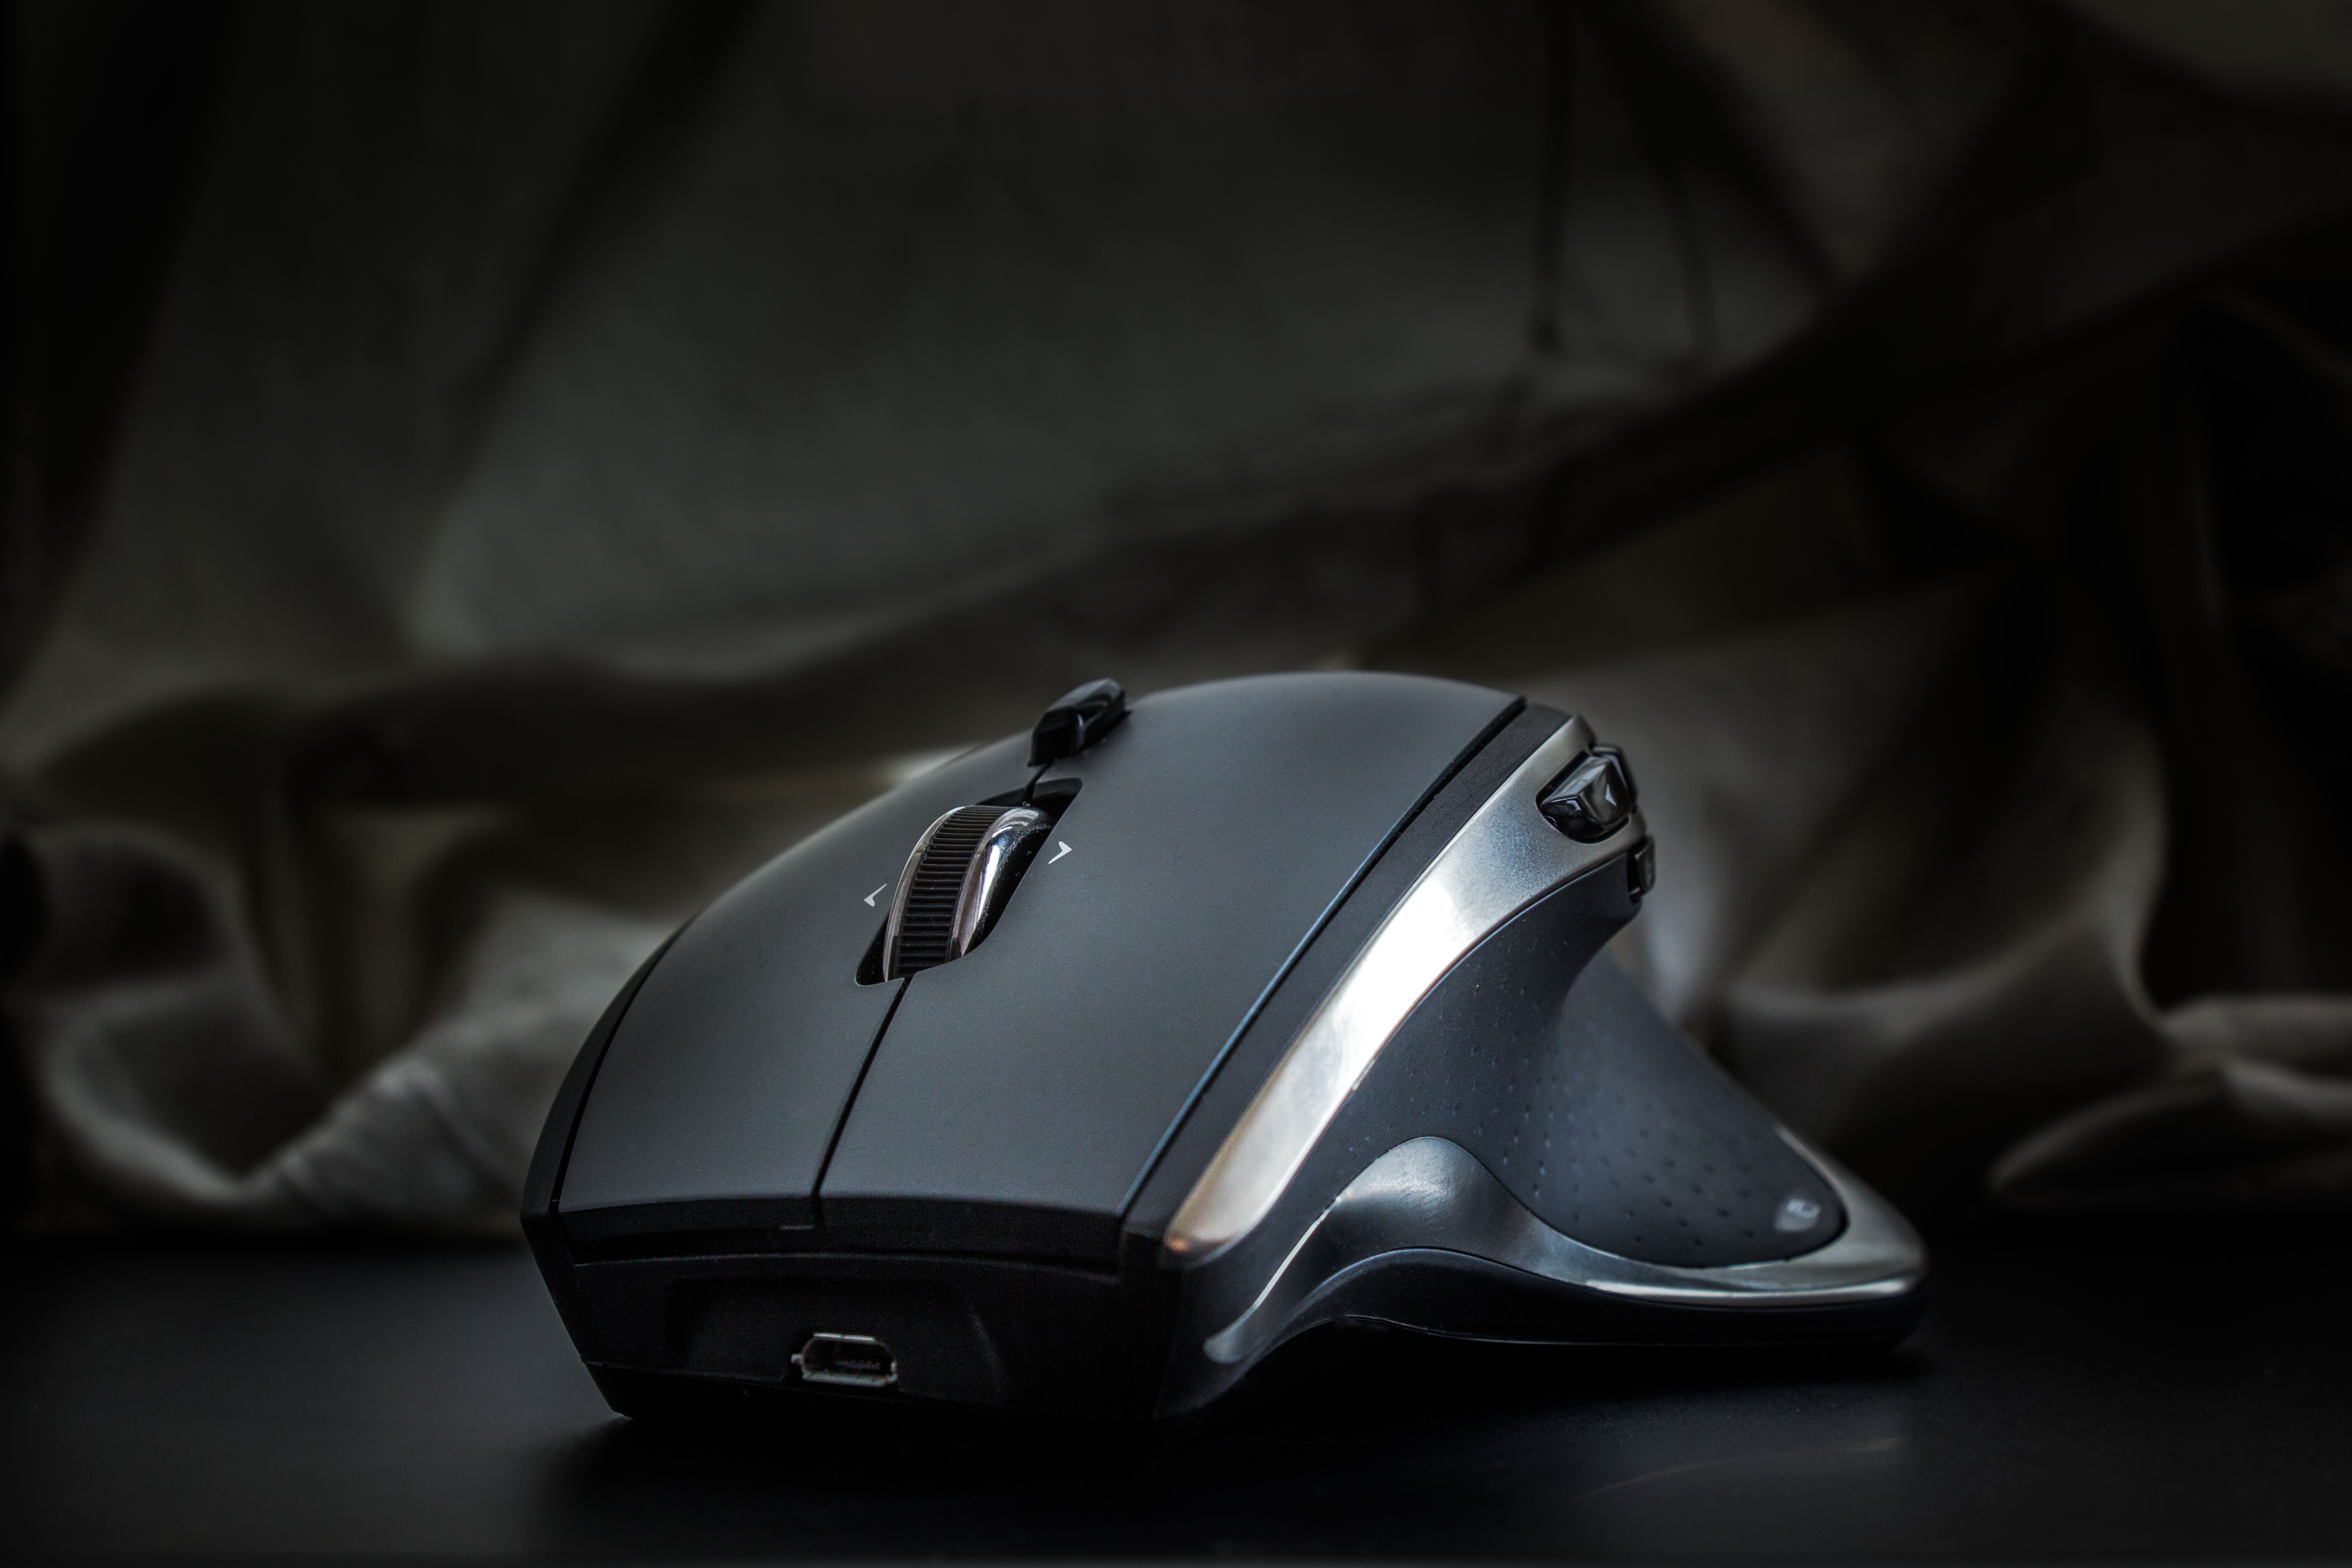
desk, computer, working, technology, wheel, mouse, web, internet, equipment, office, communication, business, black, monochrome, device, button, electronics, design, pc, icon, input, accessory, pointer, click, scroll, automotive design, electronic device, computer component